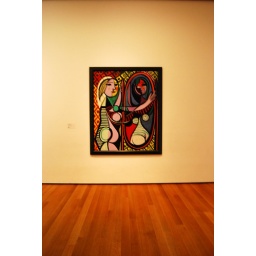
girl before a mirror by pablo picasso